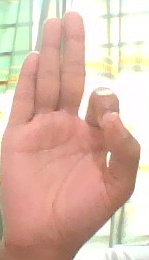
ASL sign: F